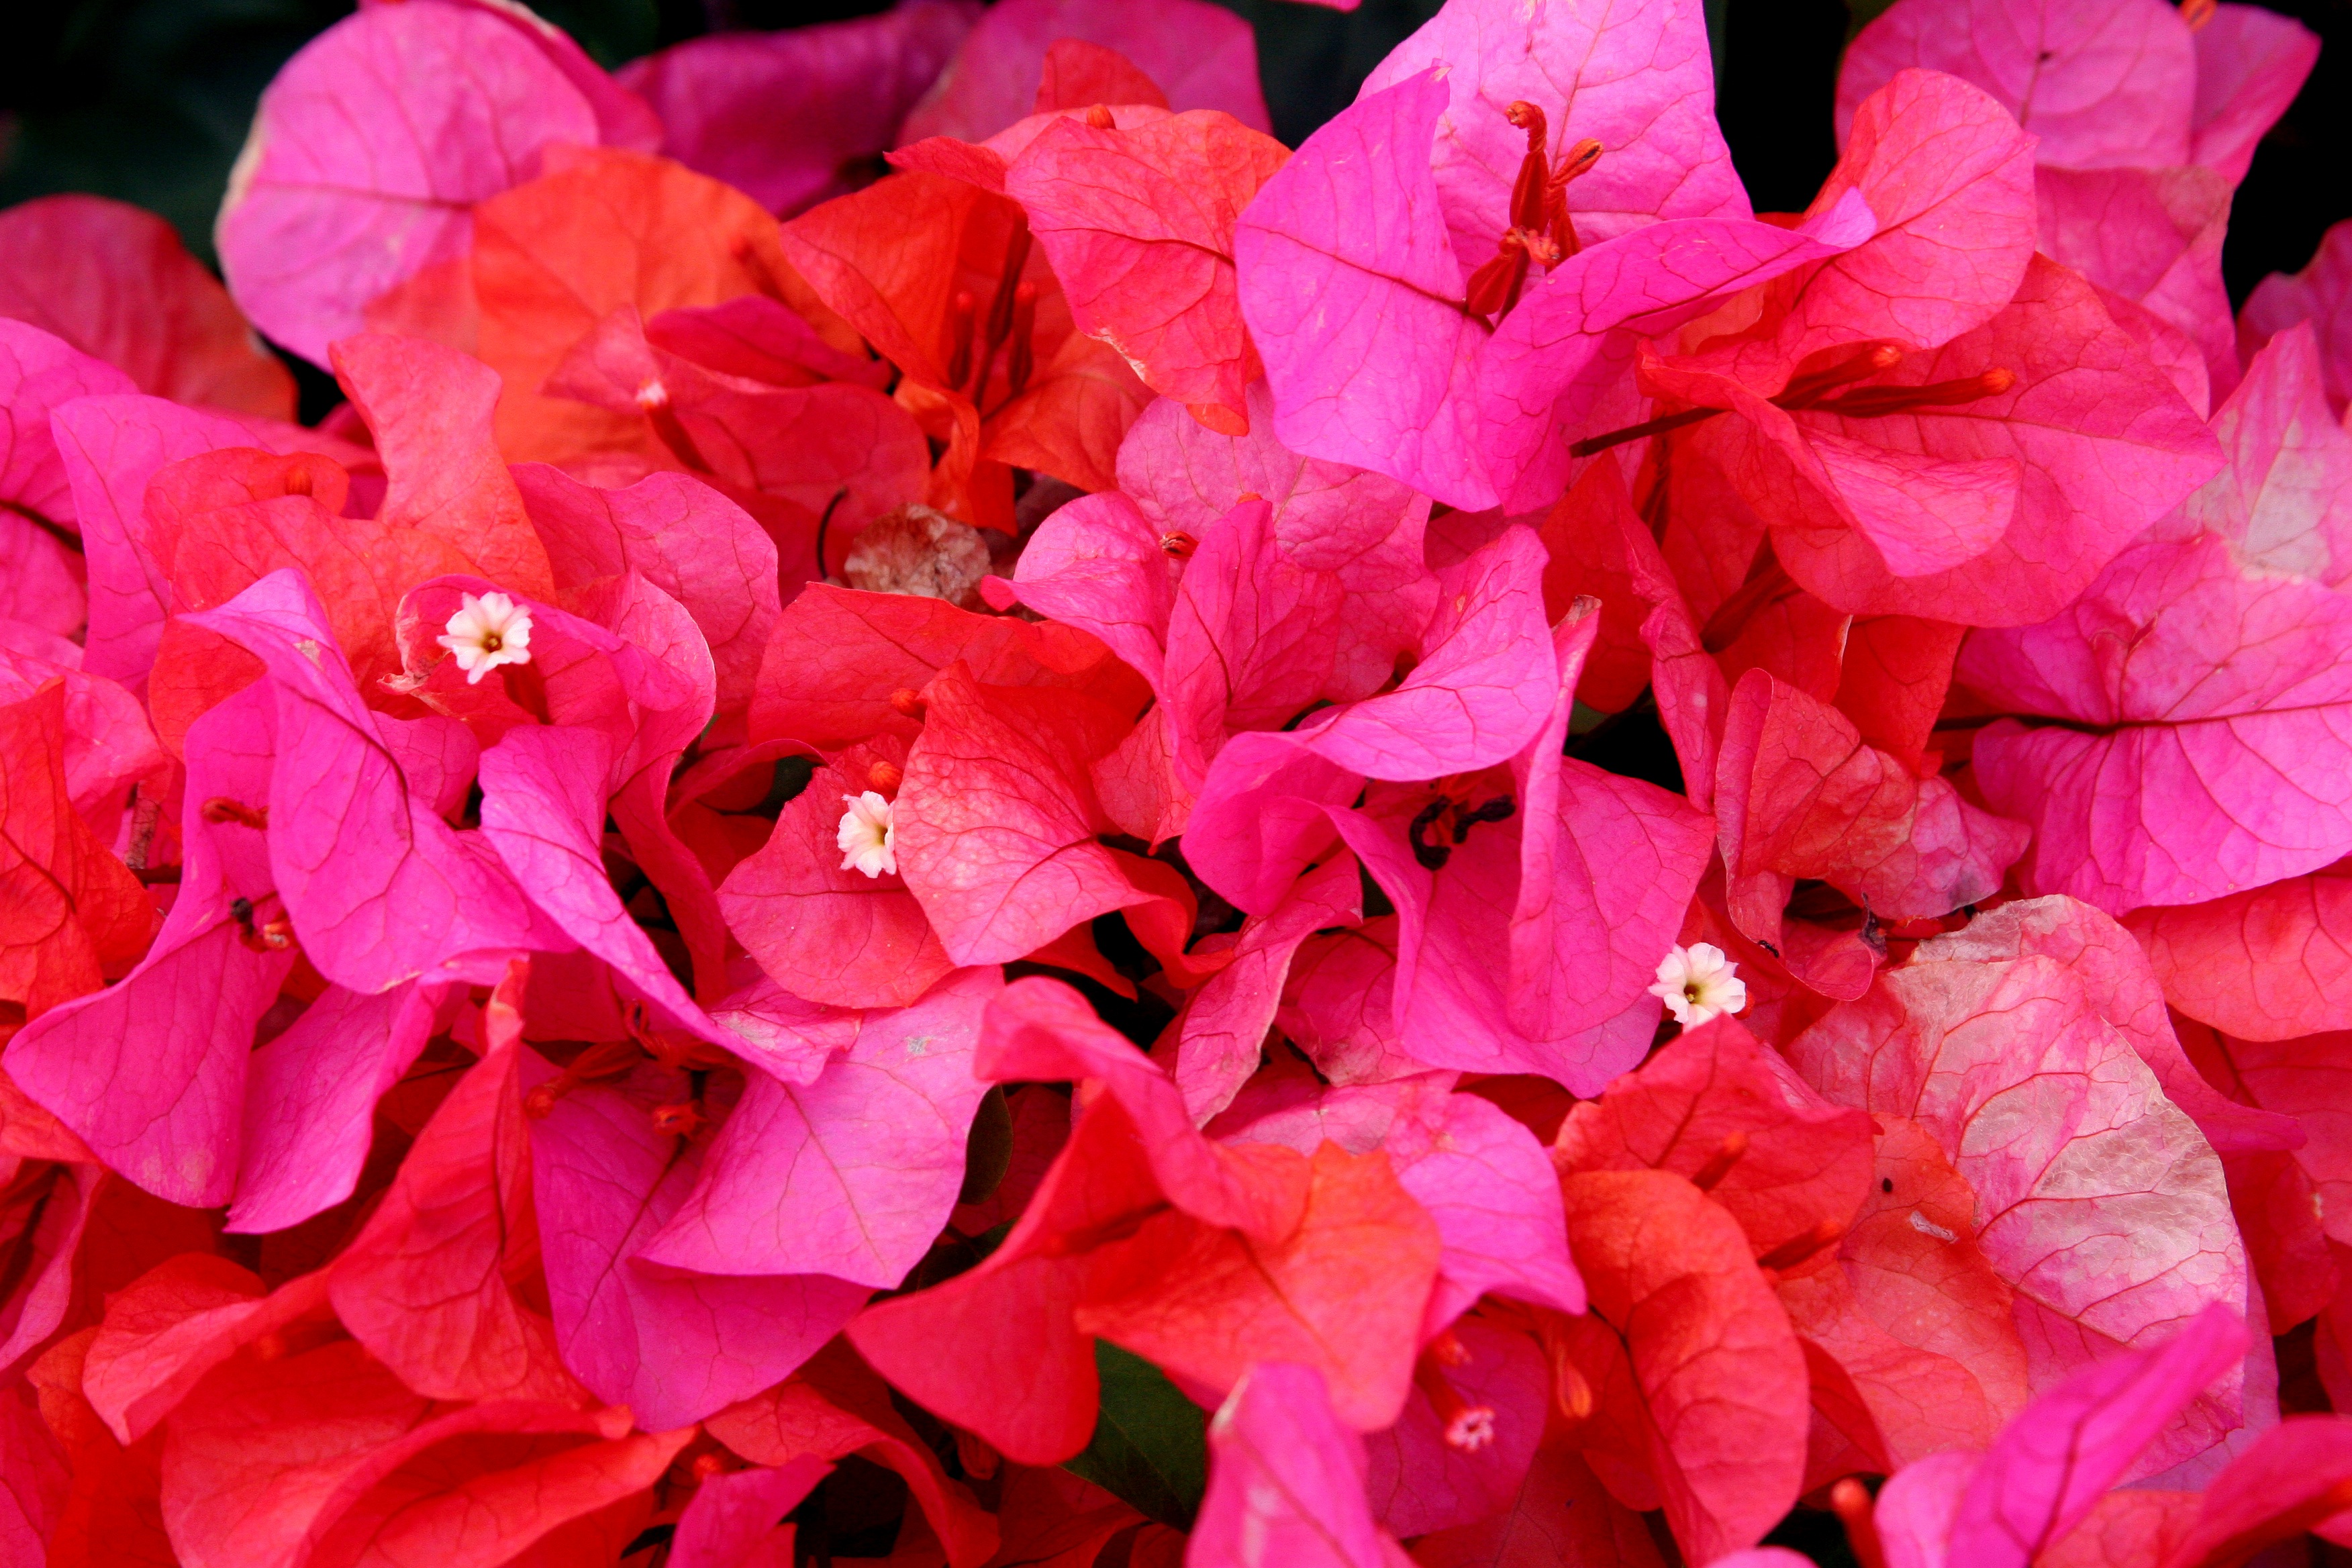
nature, plant, leaf, flower, petal, red, hawaii, colorful, pink, flora, shrub, rhododendron, bougainvillea, macro photography, flowering plant, annual plant, woody plant, land plant